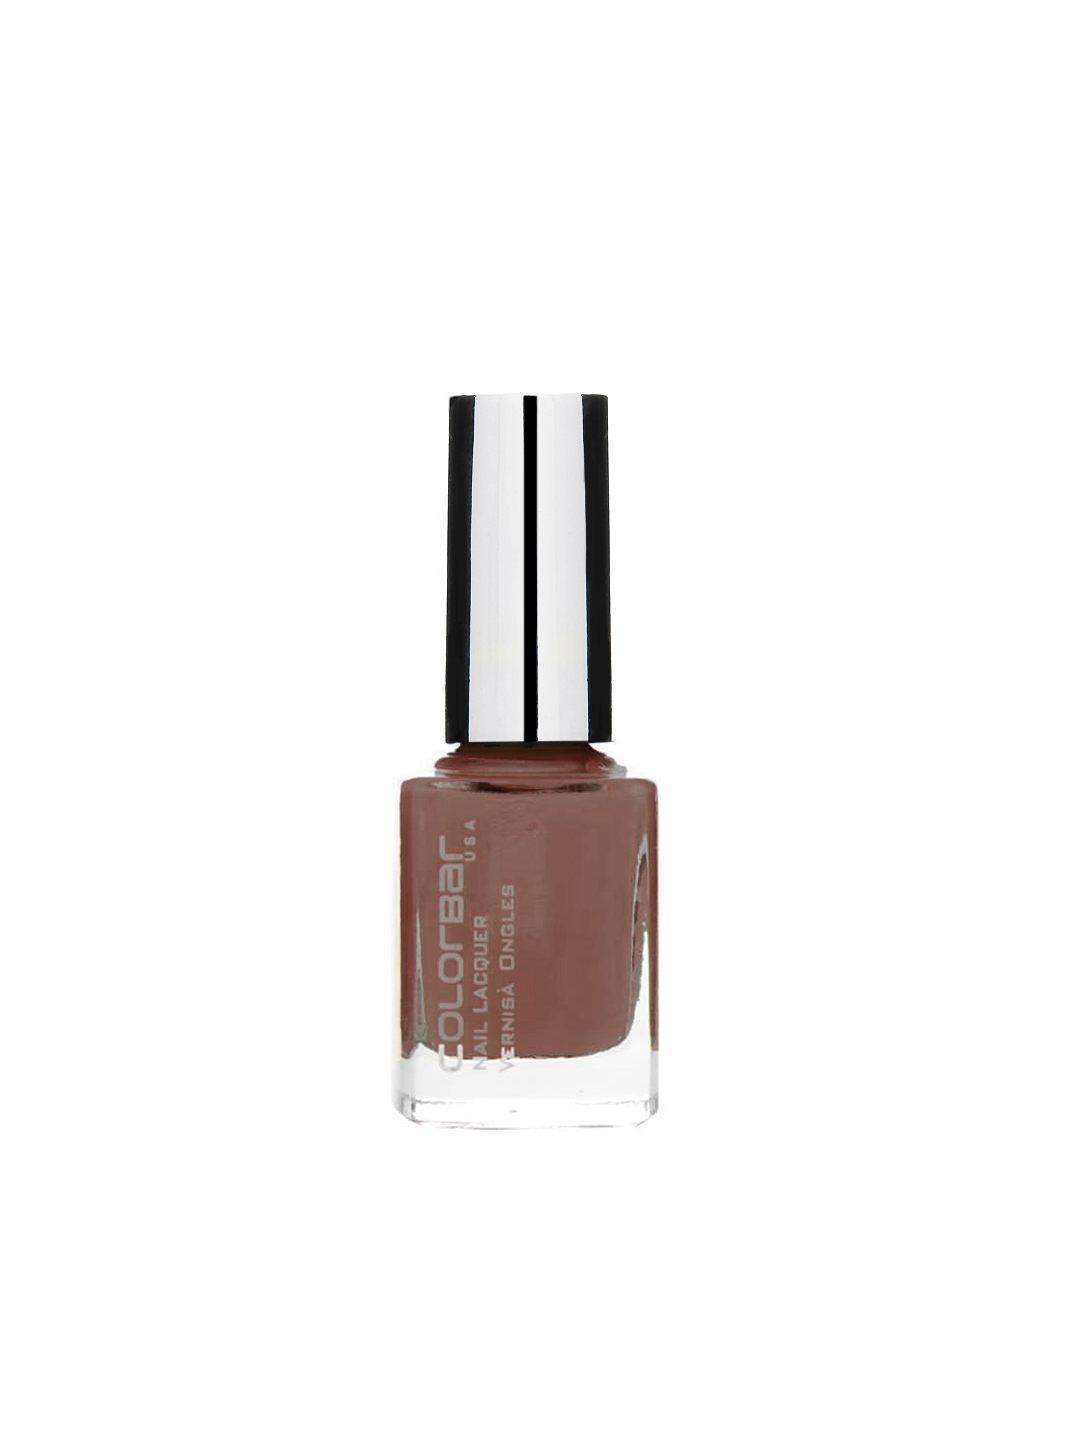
Colorbar Exclusive Nail Lacquer 22
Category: Personal Care / Nails / Nail Polish
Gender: Women
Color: Brown
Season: Spring 2017
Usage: Casual